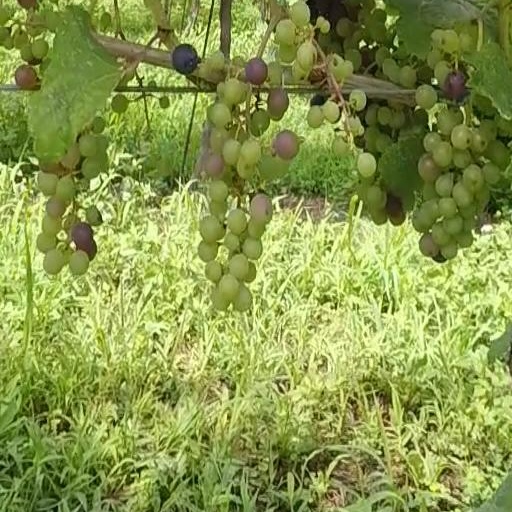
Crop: grape